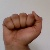
The image shows a hand gesture representing the letter 'A' in Indian Sign Language.